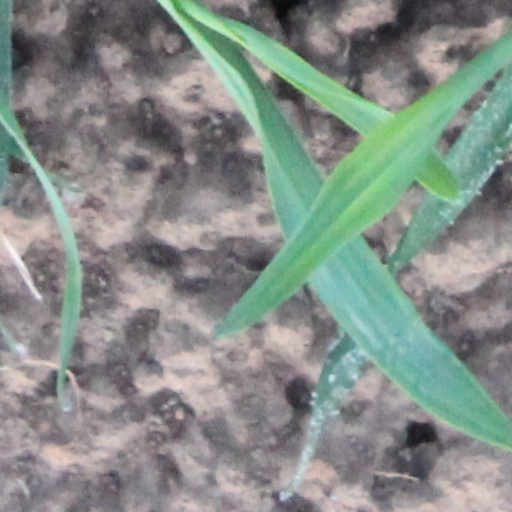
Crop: wheat